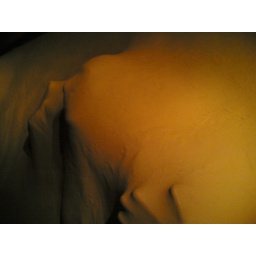
eerily ghostlike wall sculpture in basement of stockholm's kaverner bar / club